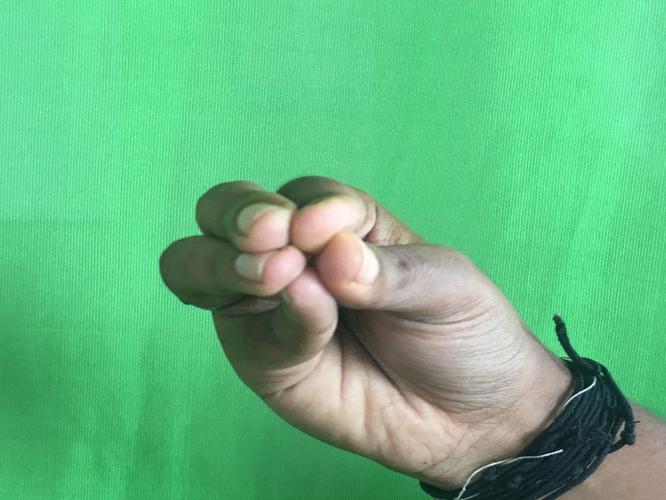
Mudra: Mukulam
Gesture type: single_hand